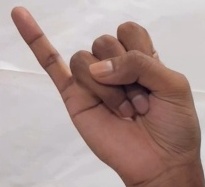
ASL sign: J